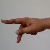
The image shows a hand gesture representing the letter 'P' in Indian Sign Language.